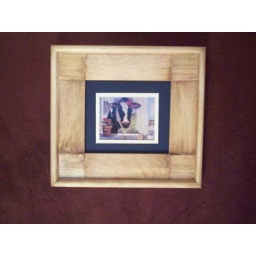
Order code ( )P. Cow in Window. (T) = green mat. (U) = blue mat